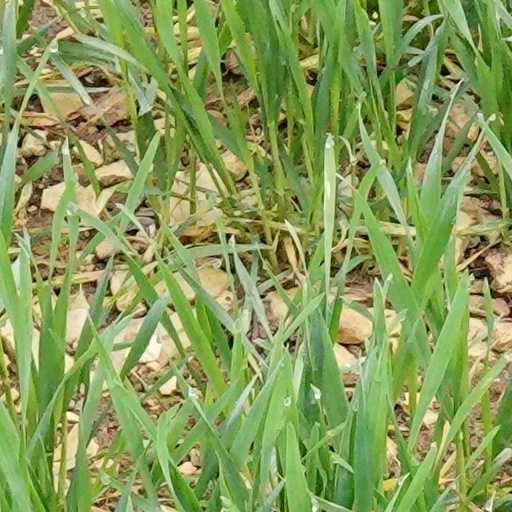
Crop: wheat